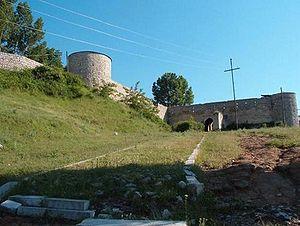
Le tourisme dans le Haut-Karabagh est une des branches de l'économie du Haut-Karabagh, actuellement dénommée République d'Artsakh. Depuis la période qui a suivi la guerre, le tourisme est l'une des priorités de l'économie du pays. Ce développement est lié à un certain nombre de problèmes à résoudre : l'absence de résolution du conflit frontalier au Haut-Karabagh, les infrastructures non complètement restaurées après la guerre. Les problèmes économiques qui découlent de la situation freinent le développement du tourisme dans cette région. La géographie du Haut-Karabagh, les curiosités historiques, culturelles, naturelles, la restauration des infrastructures, peuvent attirer les investisseurs qui participent à des forums économiques et touristiques et contribuer au développement de l'artisanat. Chaque année le nombre de touristes qui visitent le Haut-Karabagh augmente, et donne des indications sur l'attrait du tourisme dans cette région et ses perspectives d'avenir.
Cet article recense les sites inscrits au patrimoine mondial en Azerbaïdjan.
Chouchi ou Choucha est une ville de la République du Haut-Karabagh. Depuis 1992, la quasi-totalité de la population est arménienne, les populations azéries ayant fui la région durant la guerre du Haut-Karabagh. La ville de Chouchi comptait 4 446 habitants en 2015.